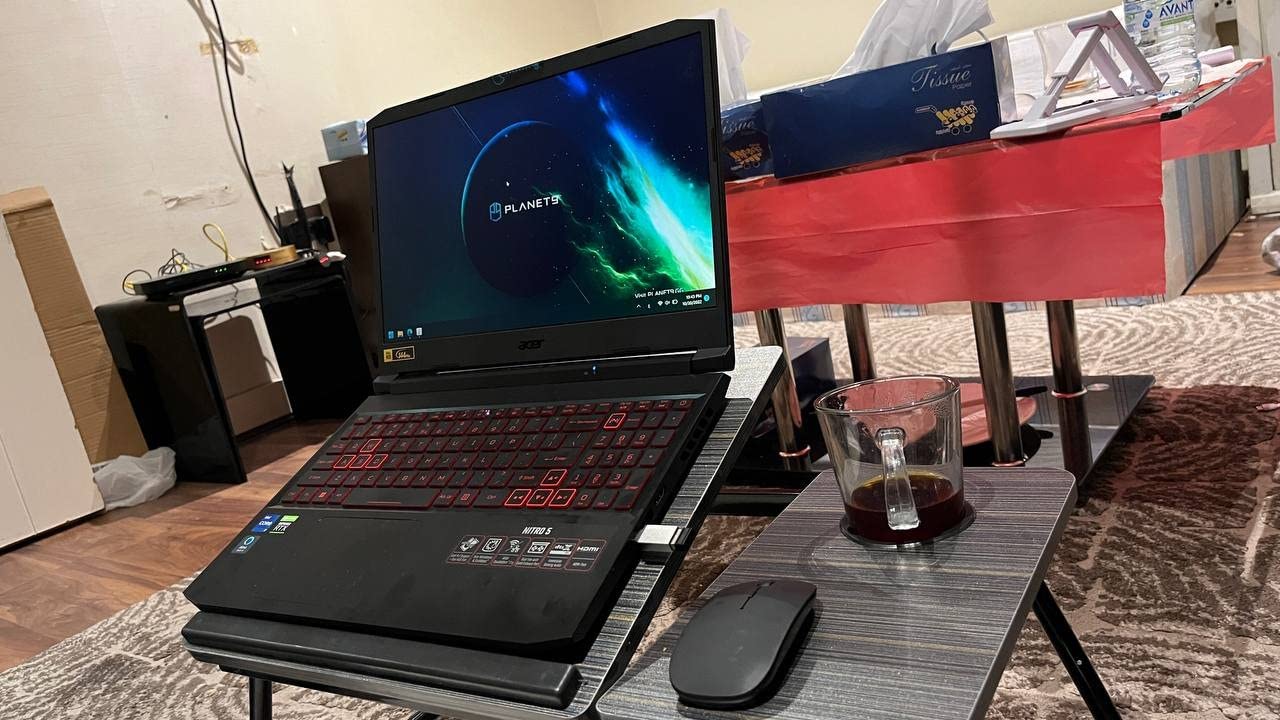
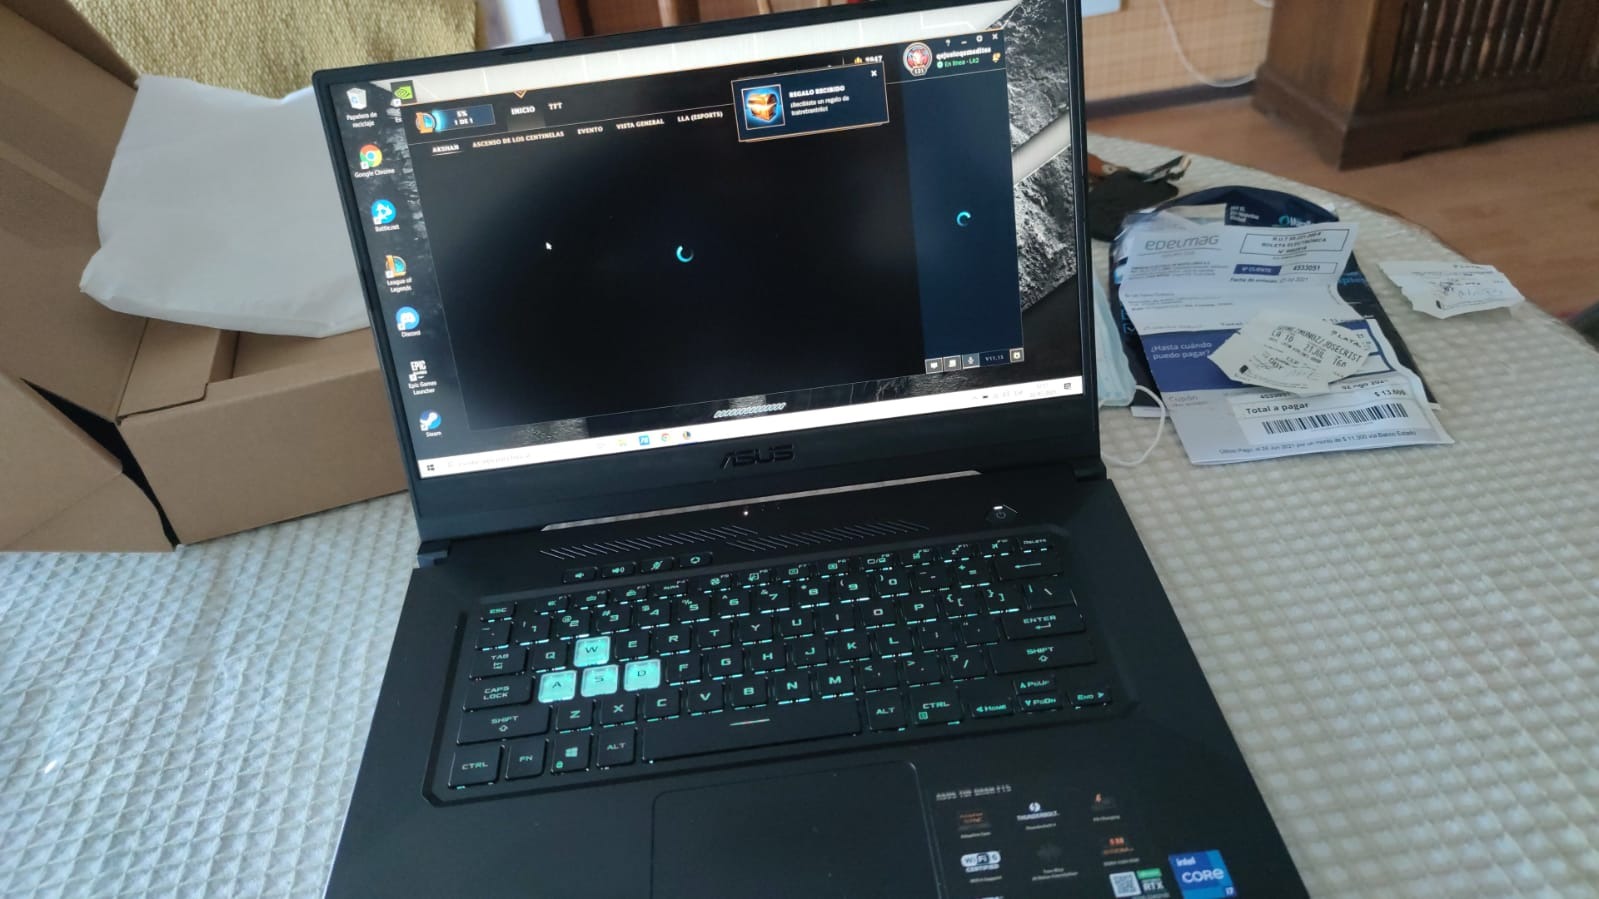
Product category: laptop
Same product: no